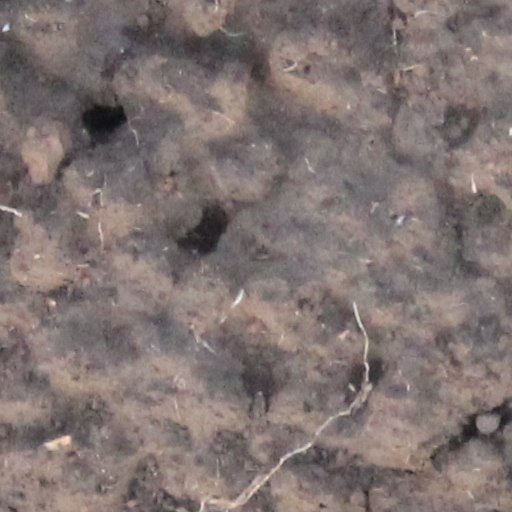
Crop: wheat